Datuk Puduko Berhalo

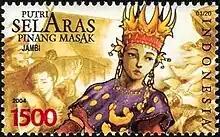
Putri Selaras Pinang Masak on a 2004 postage stamp

Tuanku Ahmad Salim or Ahkmad Barus II, commonly known by his Turkish title of Datuk Paduko Berhalo, was the founder and first king of the Kingdom of Jambi, he originated from the Ottoman Empire. He ruled from 1460 to 1480, with his wife, Putri Selaras Pinang Masak. In the Malay community of Jambi, he has become part of the communal memory and mythology.